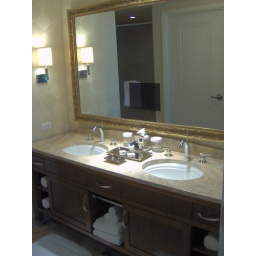
The vanity in the second bathroom. The black box in the middle of the mirror is a television.